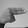
ASL letter: H